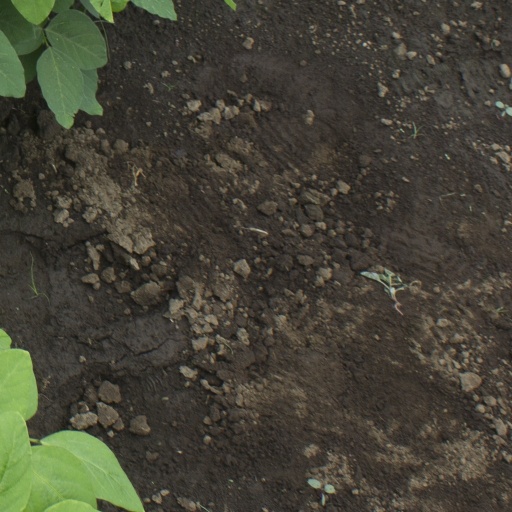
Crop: soybean